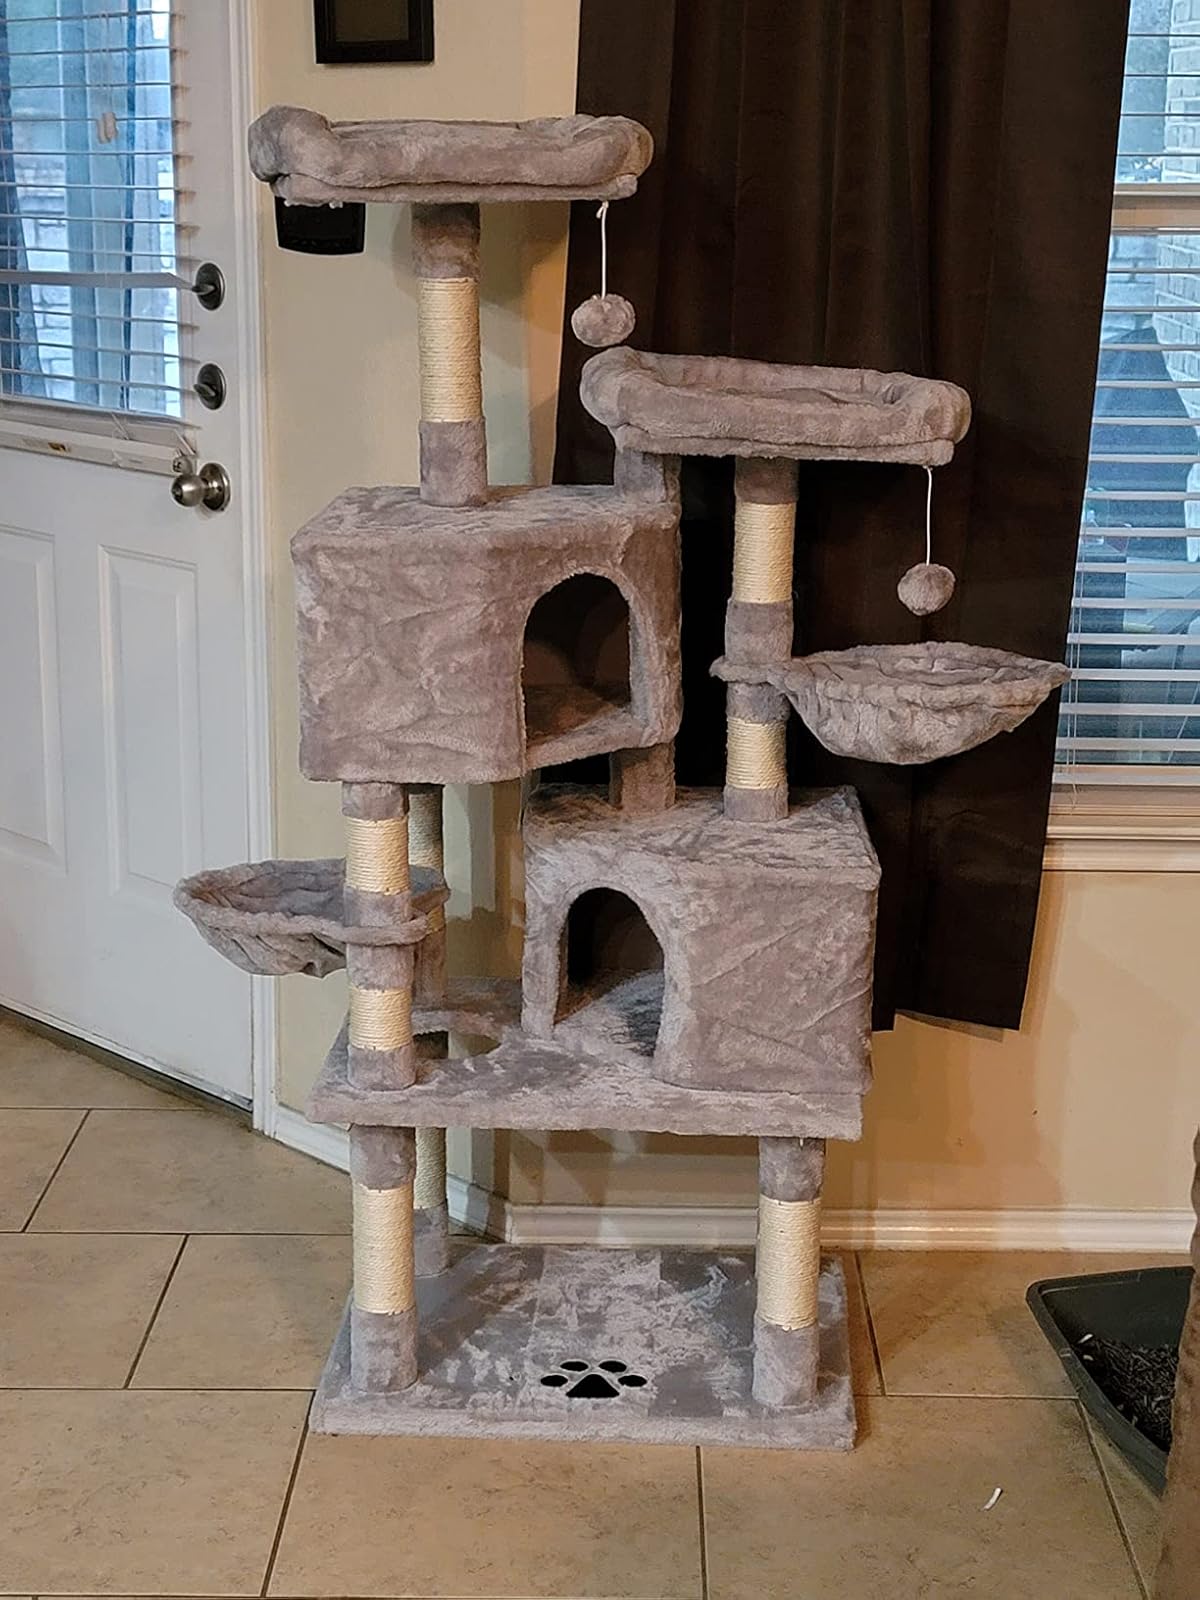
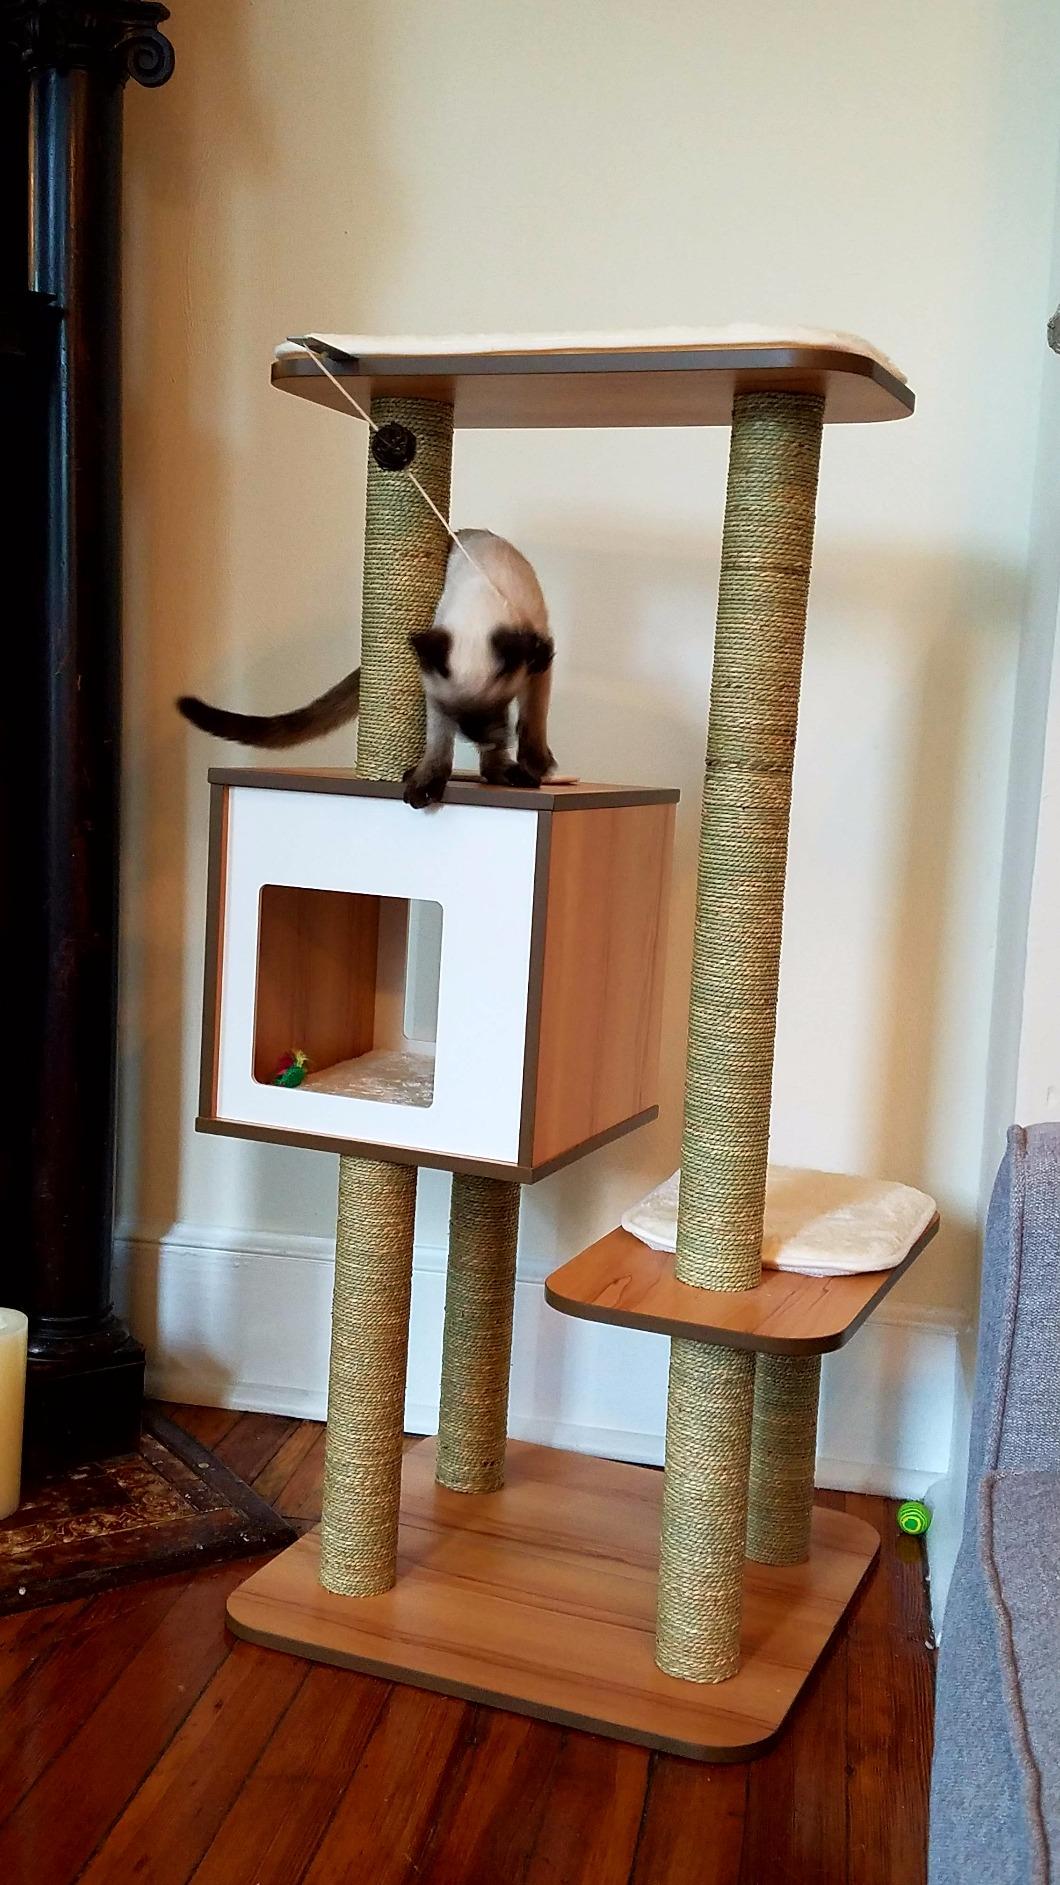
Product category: items_cat tree
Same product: no